Bung Bong

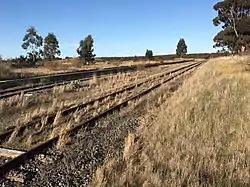

Bung Bong is on the Avoca railway line, to the north of the locality, where ballast was loaded from nearby basalt quarries. There was a Post Office at the Bung Bong station which opened in October 1877 and closed in June 1940.